McMurdo Station

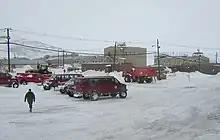
McMurdo Station in November 2003

In 1982 new generators were installed; this included six diesel generators that could produce 900 kilowatts each though the number used depends on base population. It also powers the desalination plant and waste heat, heats the buildings at McMurdo.